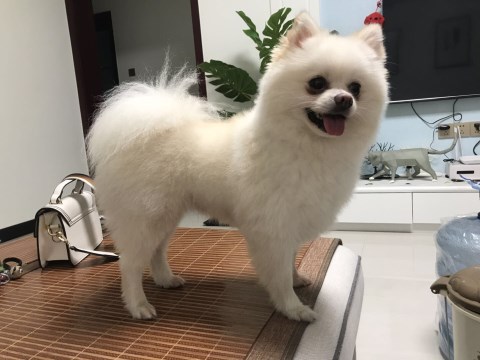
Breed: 1936-n000005-Pomeranian